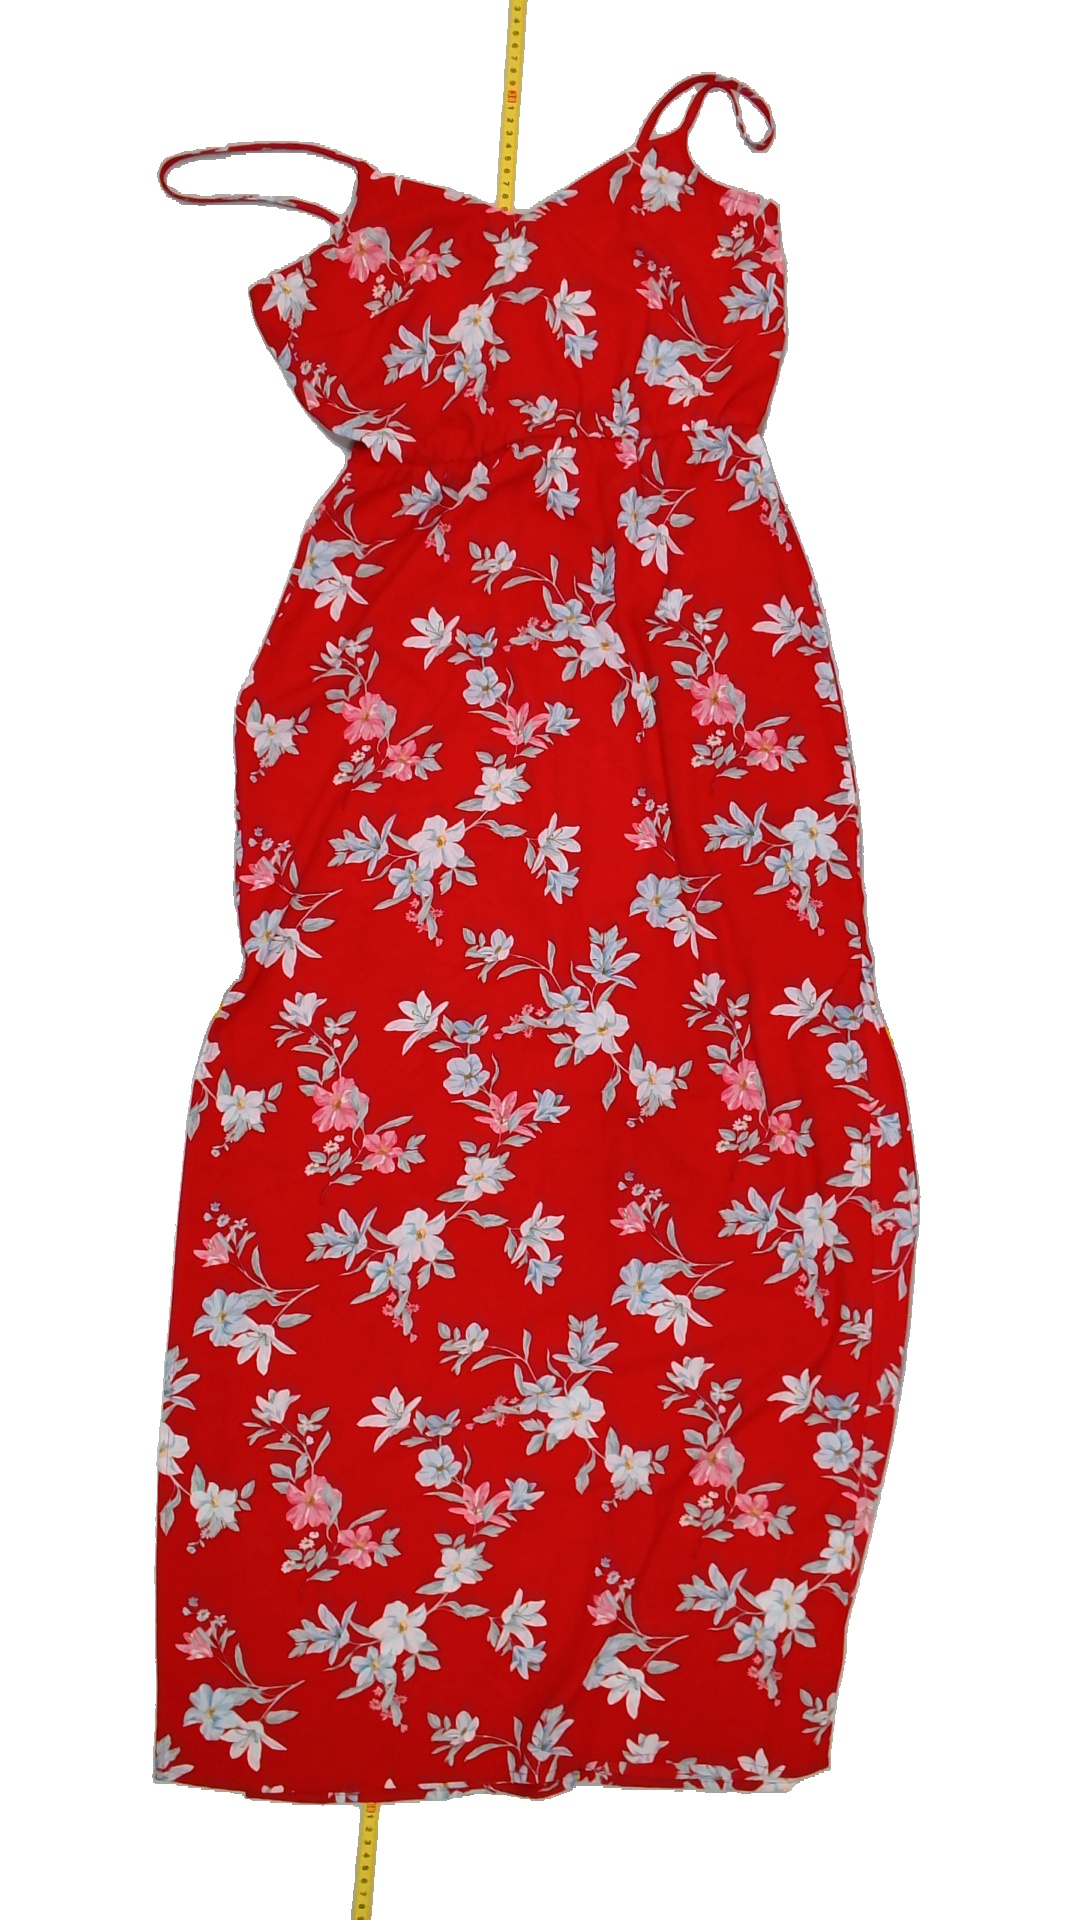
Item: Dress (Ladies)
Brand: H&m
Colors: Multicolor
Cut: Regular, V-collar, Long
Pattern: Floral print
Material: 100% polyester
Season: Summer
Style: No trend
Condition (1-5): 5
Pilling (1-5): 5
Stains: No
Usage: Reuse
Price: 100-150